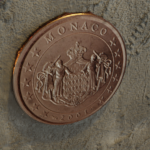
Coin value: 5cents
Country: mo
Edition: 2001